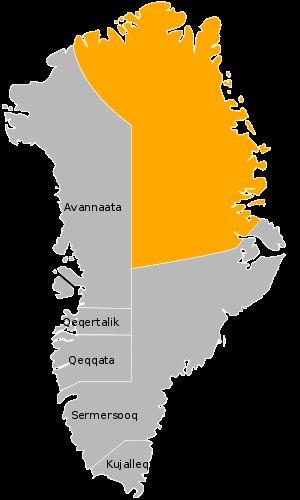
Le Groenland est un pays constitutif du royaume du Danemark et un territoire d'outre-mer associé à l'Union européenne, situé entre les océans Arctique et Atlantique, à l'est de l'archipel Arctique, au nord-est de l'Amérique du Nord. Bien qu'appartenant physiographiquement au continent nord-américain, le Groenland a été politiquement et culturellement associé à l'Europe — en particulier à la Norvège et au Danemark, les puissances coloniales, ainsi qu'à l'île voisine d'Islande — pendant plus d'un millénaire. Le Groenland est la deuxième plus grande île du monde. Plus des trois quarts de son territoire sont couverts par la seule calotte glaciaire contemporaine en dehors de l'Antarctique. Avec une population de 56 081 habitants au 1ᵉʳ janvier 2020, il est le pays le moins densément peuplé au monde.
Le parc national du Nord-Est du Groenland est le plus grand parc national au monde et le seul au Groenland. La surface occupée sur quelque 972 000 km² dans le Nord-Est de l'île représente 44,85 % du territoire de cette dernière.
Le Groenland est actuellement divisé en cinq communes et deux zones non incorporées. Ce découpage est entré en vigueur le 1ᵉʳ janvier 2018.